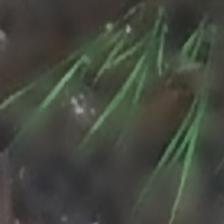
Label: clustered